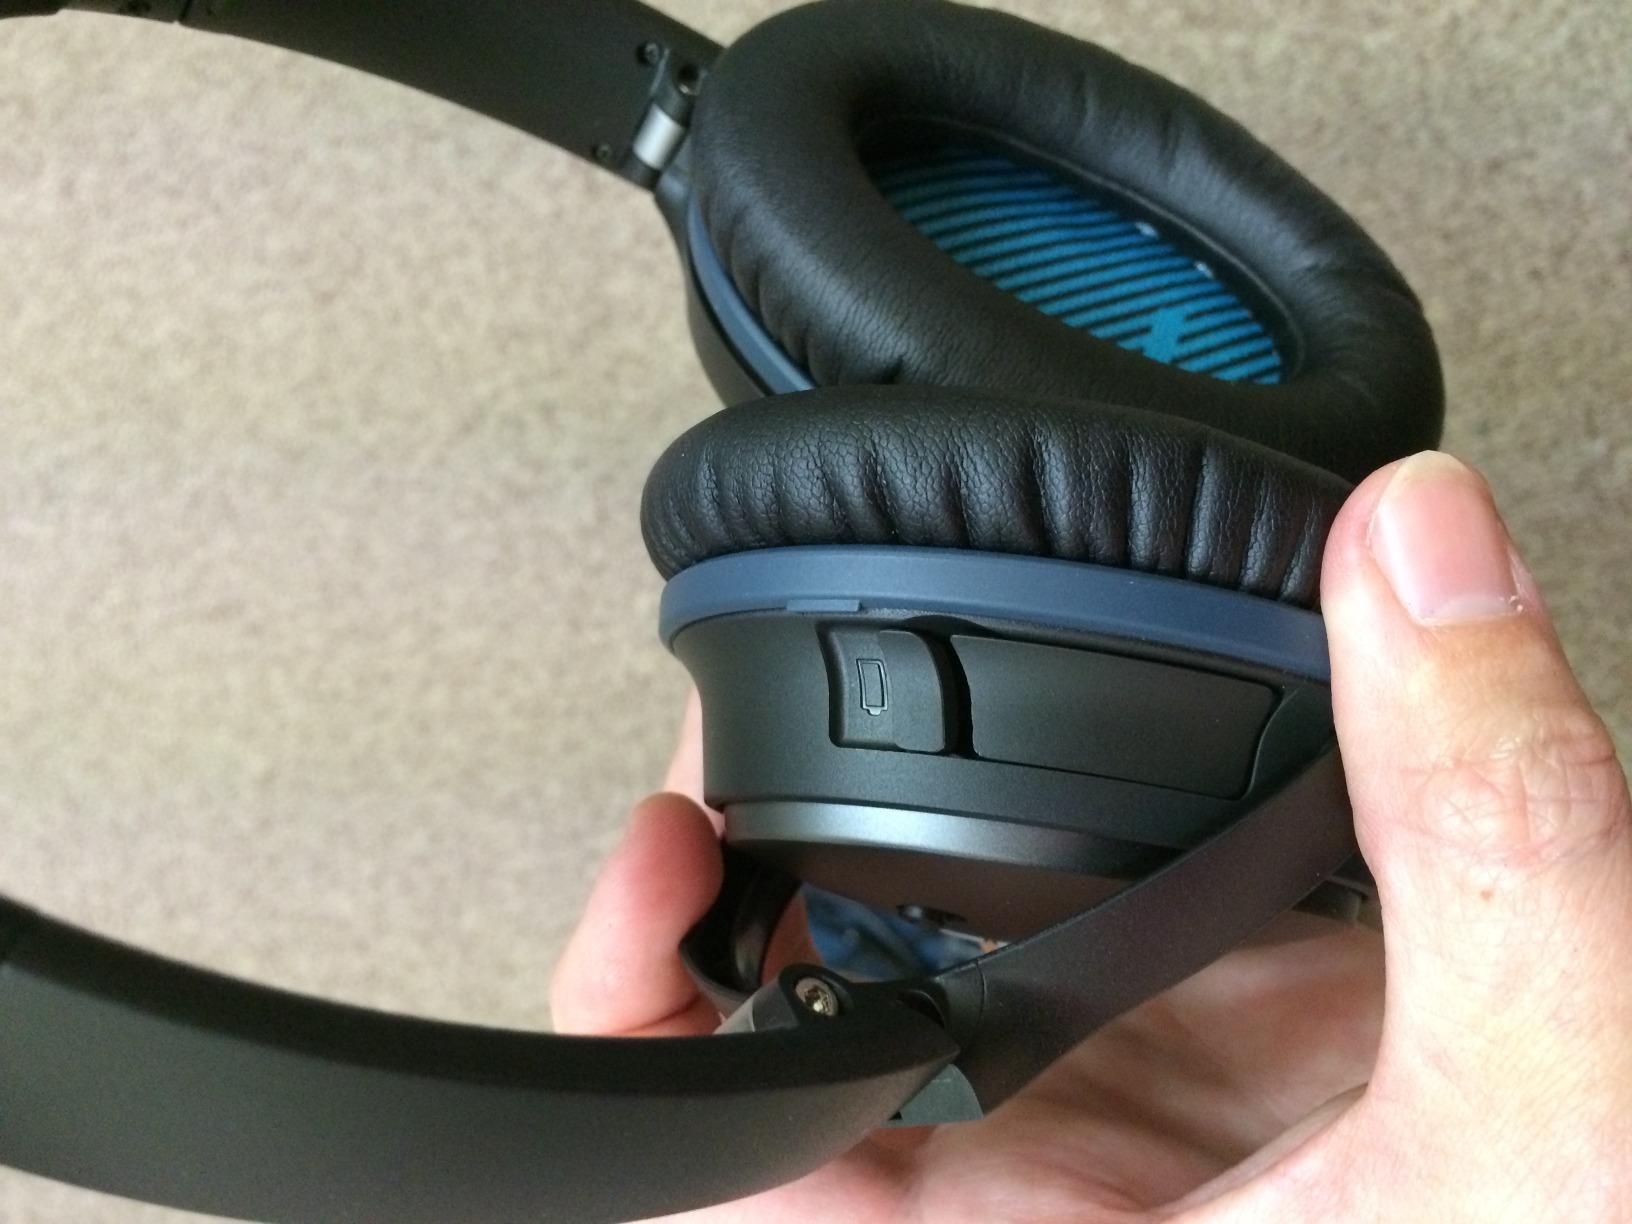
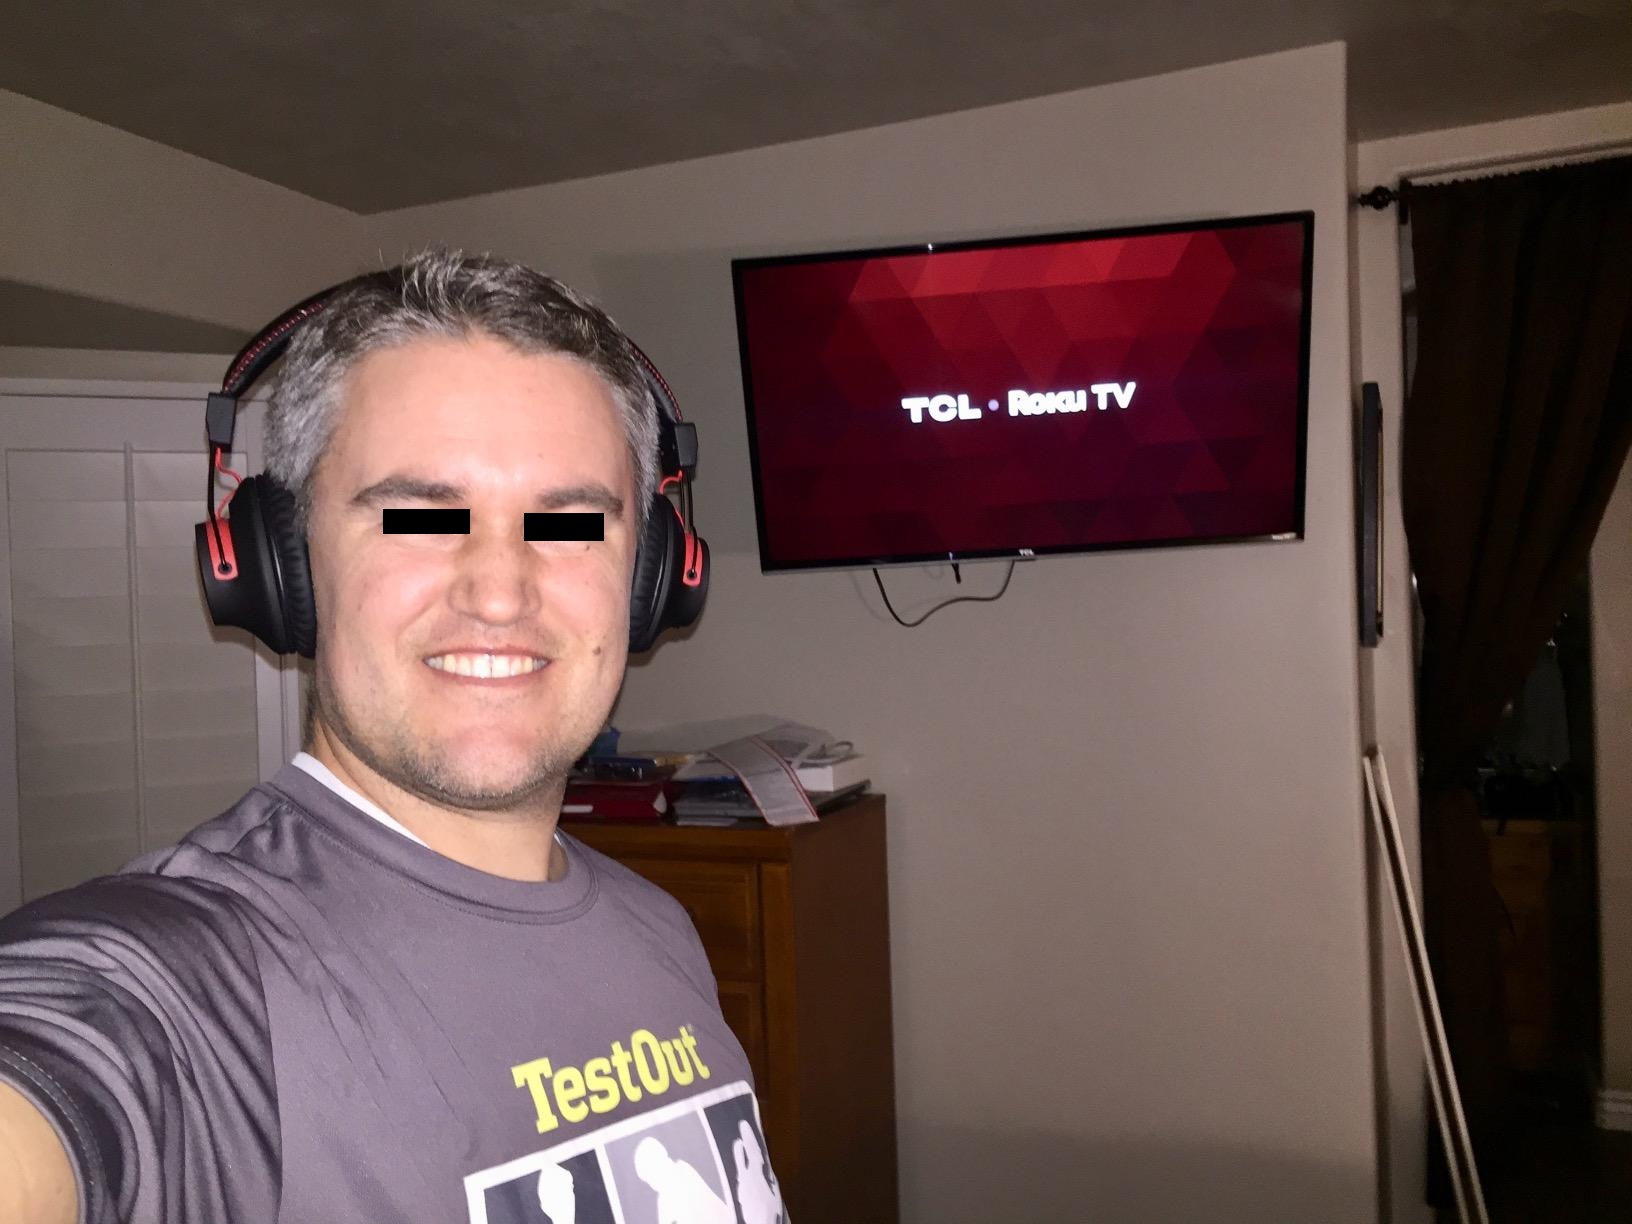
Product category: headphones
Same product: no